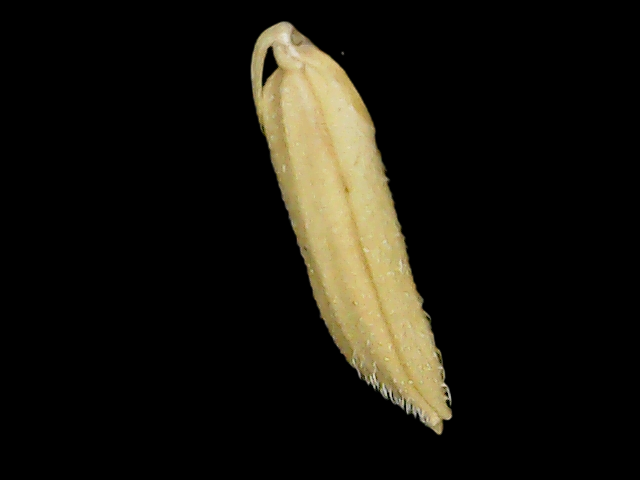
Rice variety: Binadhan19